Wartime sexual violence

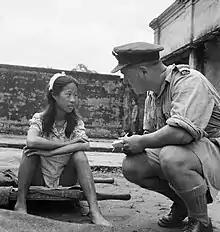
Rangoon, Burma. 8 August 1945. A young ethnic Chinese woman from one of the Imperial Japanese Army's "comfort battalions" is interviewed by an Allied officer.

Rapes were allegedly committed during the German advance through Belgium in the first months of the war. After the war, the historian Harold D. Lasswell dismissed the rape allegations as propaganda in his 1927 Freudian-oriented study, "Propaganda Technique in the World War". In September 1914, the French government set up a commission, that was also seen in Belgium to investigate reports of rape committed by German soldiers, however as historian Ruth Harris has documented the investigations were more to fuel narratives of nationalism and cultural hatred towards Germany. The individual stories of the women that were impacted were used to justify the war and to market it to the civilians.